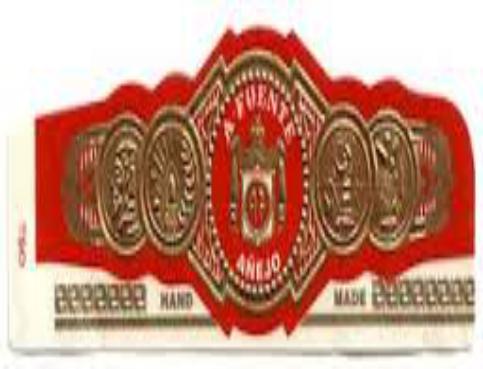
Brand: Arturo Fuente
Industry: Necessities